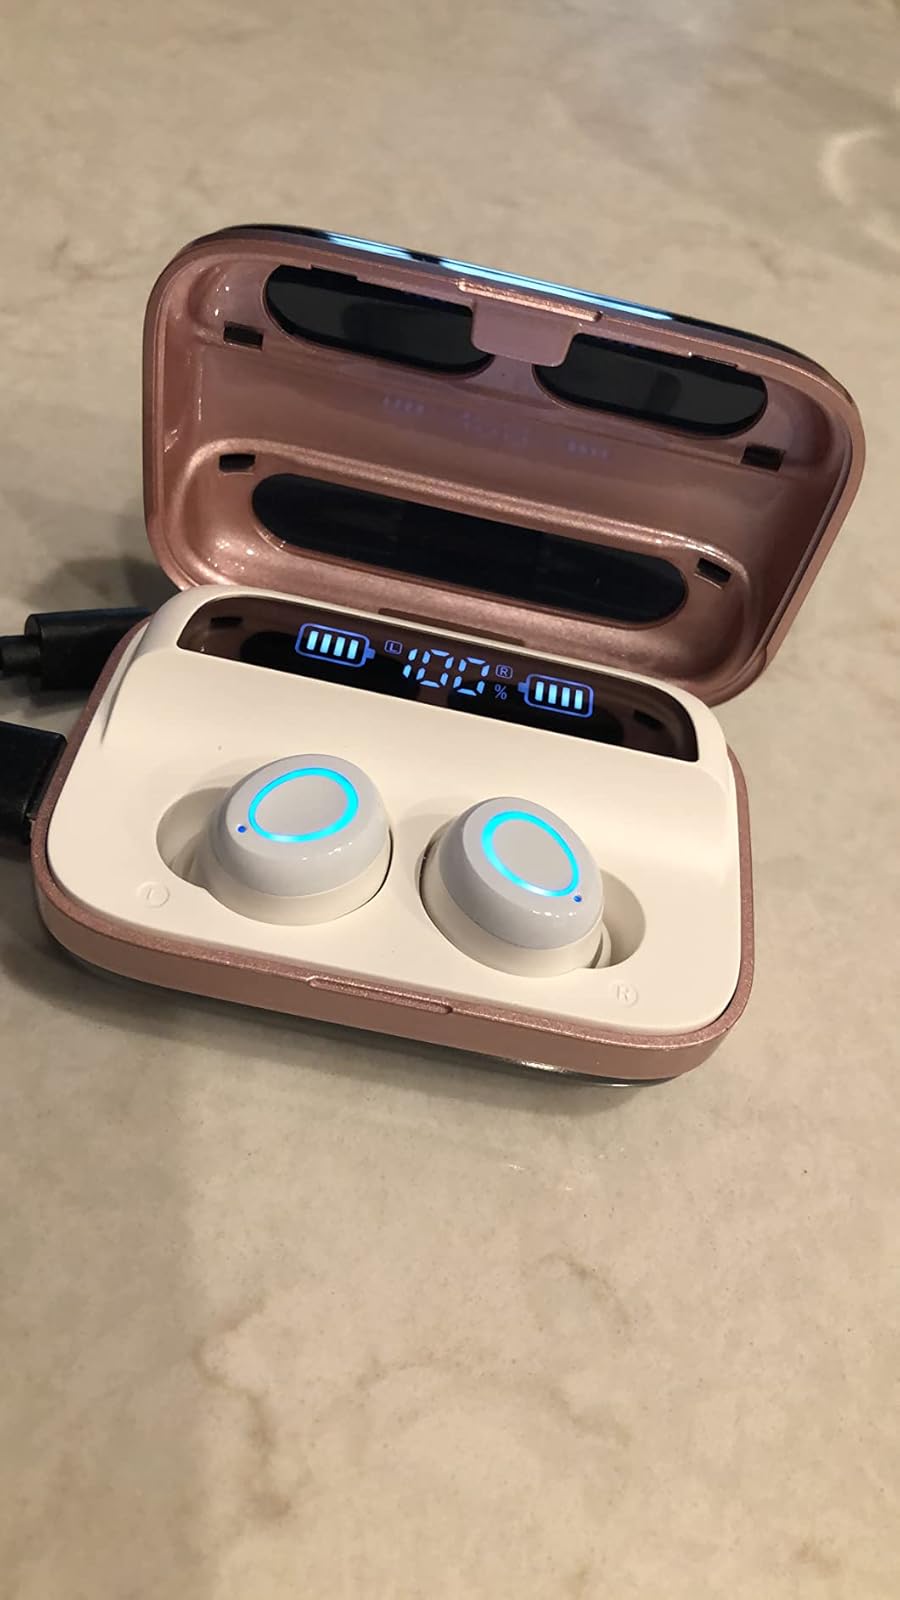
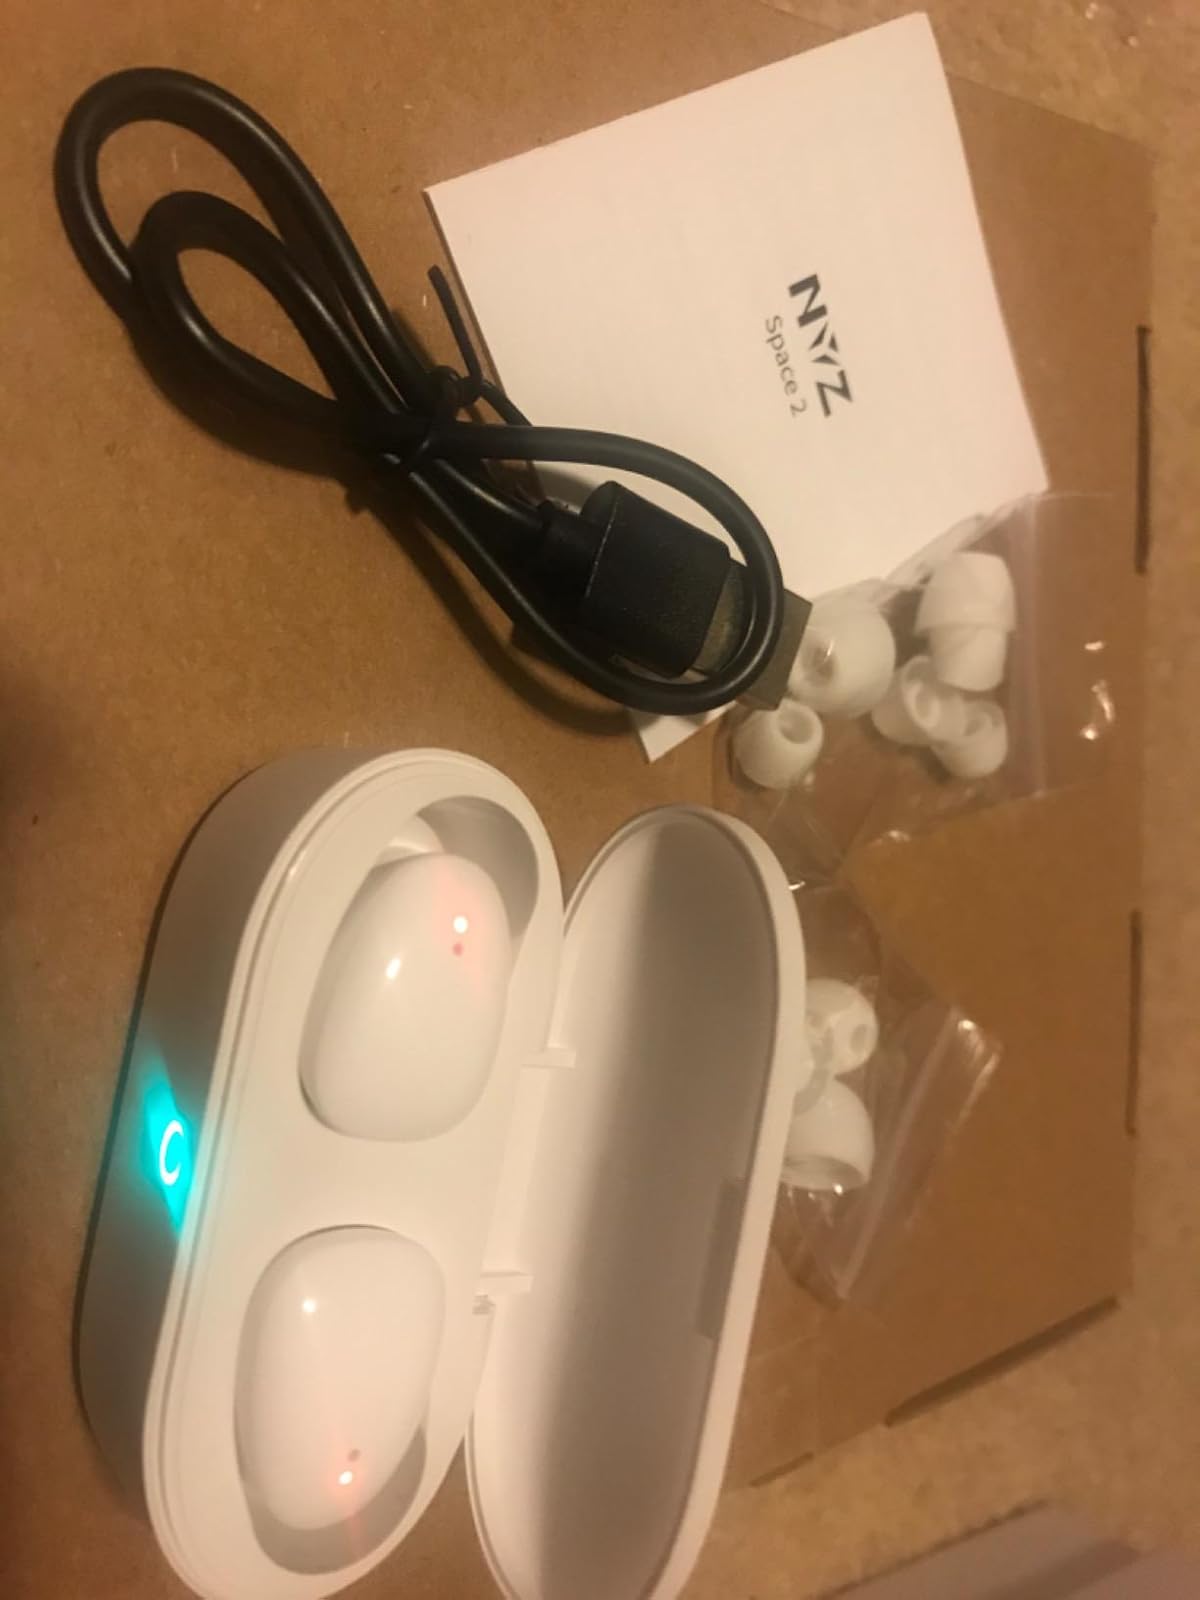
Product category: earbuds
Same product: no